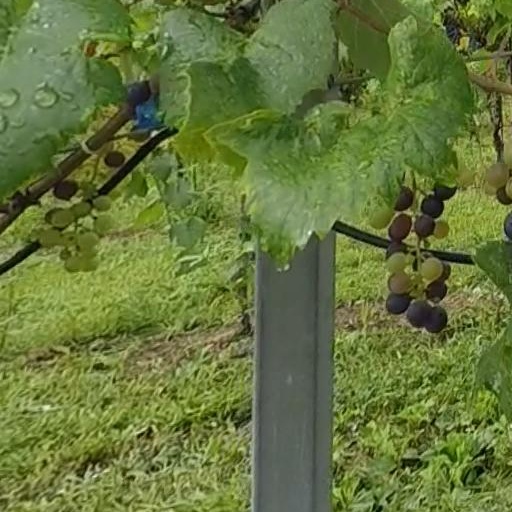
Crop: grape